Amfissa

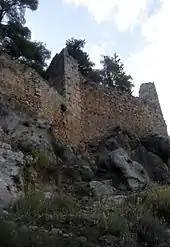
View of the medieval castle ("Orias").

In the period between 174 and 160 BC, Amphissa had been damaged several times during the hostilities which took place between the pro-Roman Aetolians and the nationalists of the town. When Octavian founded the town of Nicopolis, in memory of his victory over Antony and Cleopatra in the battle of Actium, he drove Aetolians to populate it but the parts of them moved to Amphissa. That is why Pausanias says that the Amphissians were ashamed of calling themselves "Ozolians", thus they claimed Aetolian descent, a fact that was a misconception of Pausanias, because some people of Amphissa in his times were indeed descendants of Aetolian refugees. In that period, Plutarch mentions, in the work "Parallel Lives", a physician from Amphissa named Philotas (Marcus Antonius 28). During the 2nd century, Amphissa was a prosperous town which expanded outside its walls, having a population of 70,000 people in 180 AD.